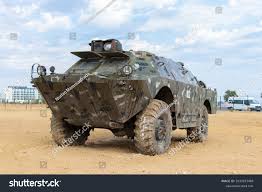
Label: BRDM